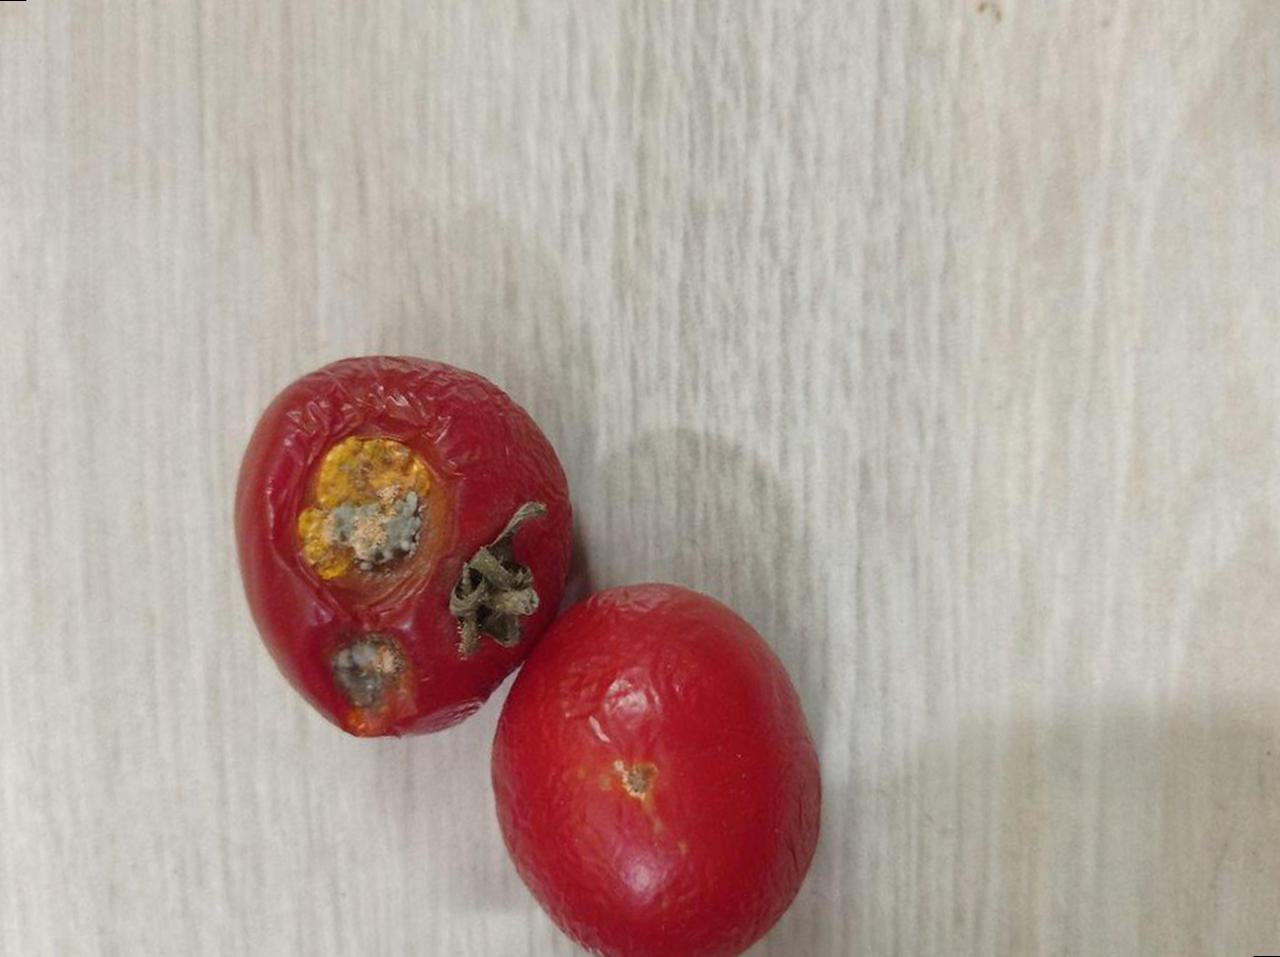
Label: Rotten